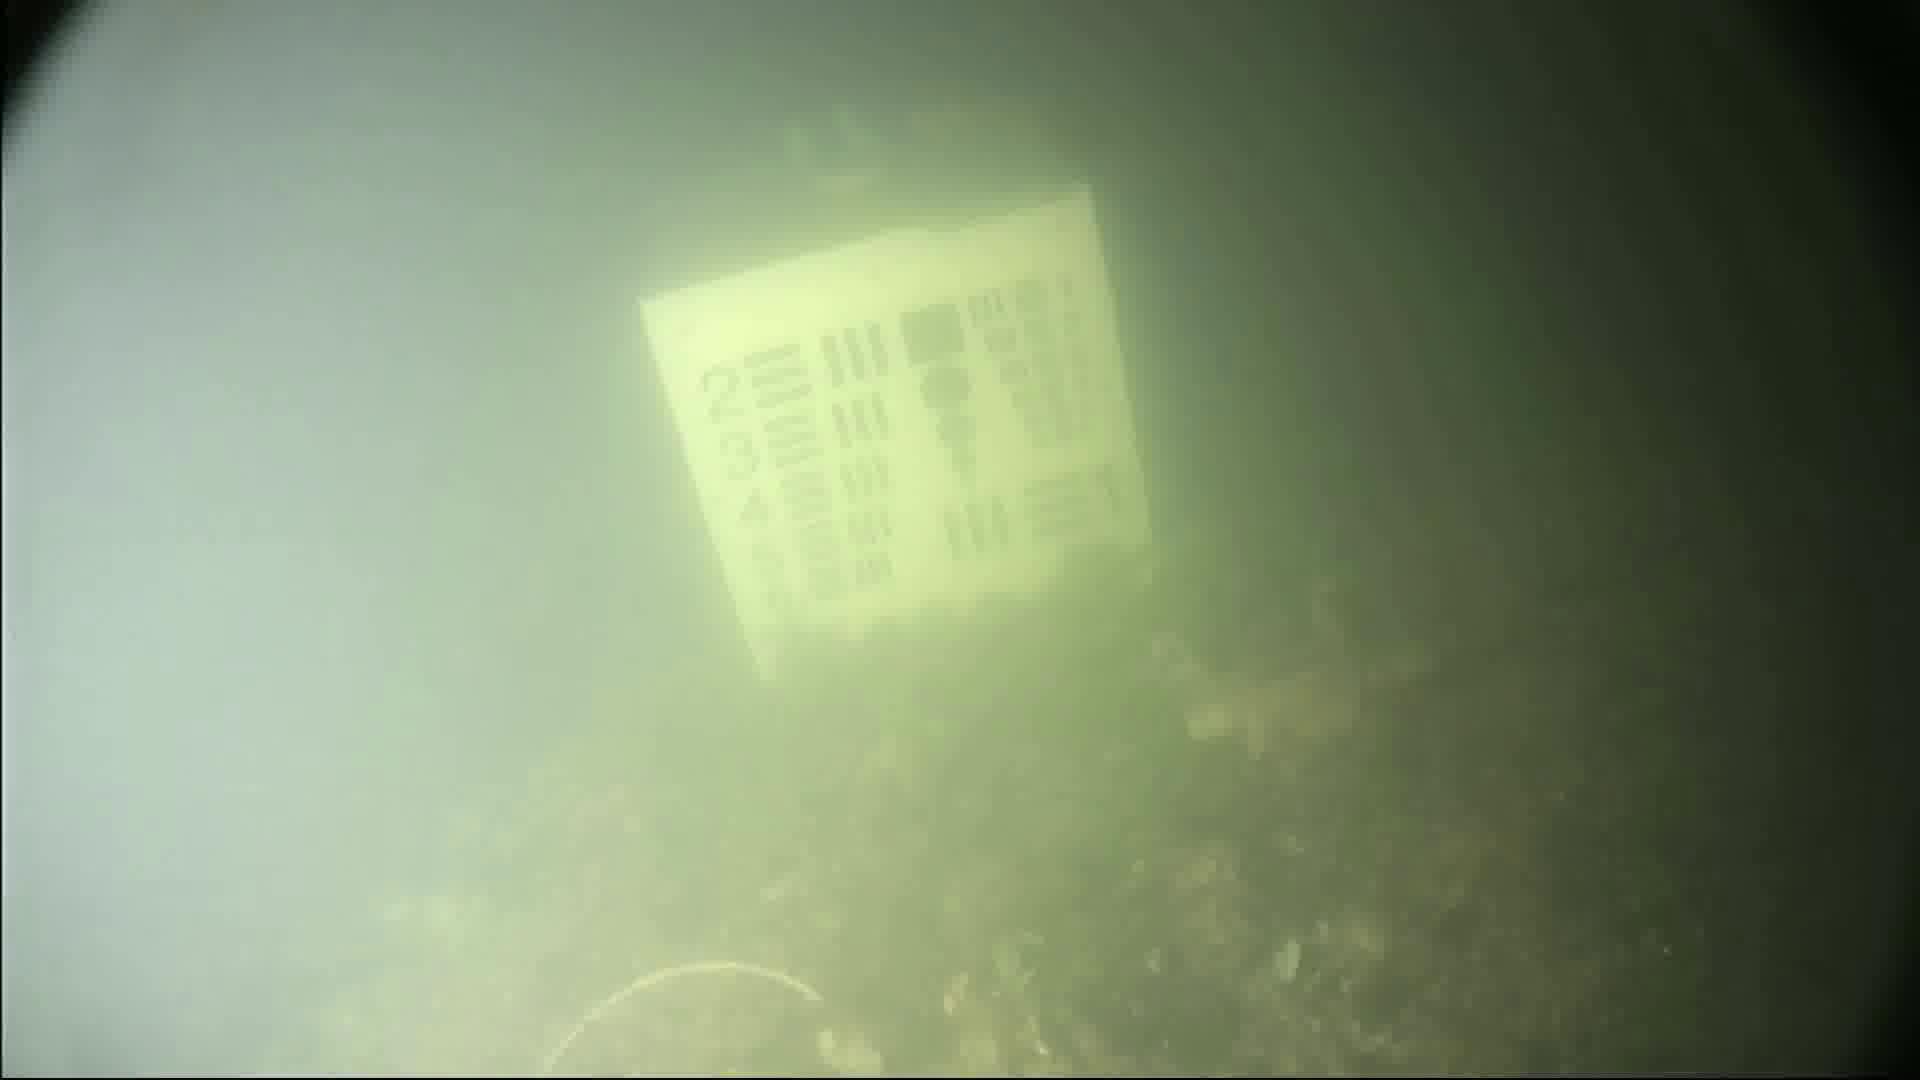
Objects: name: crab